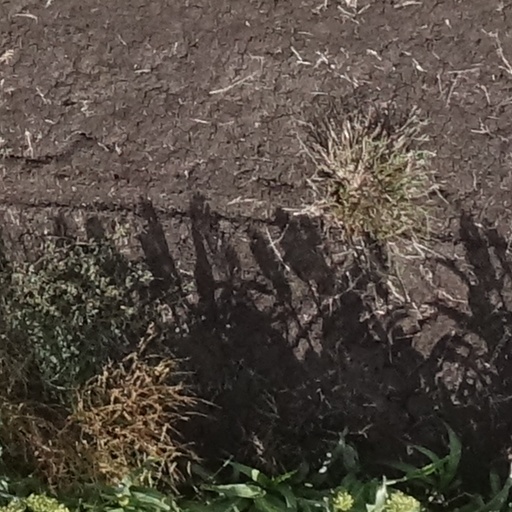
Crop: sorghum